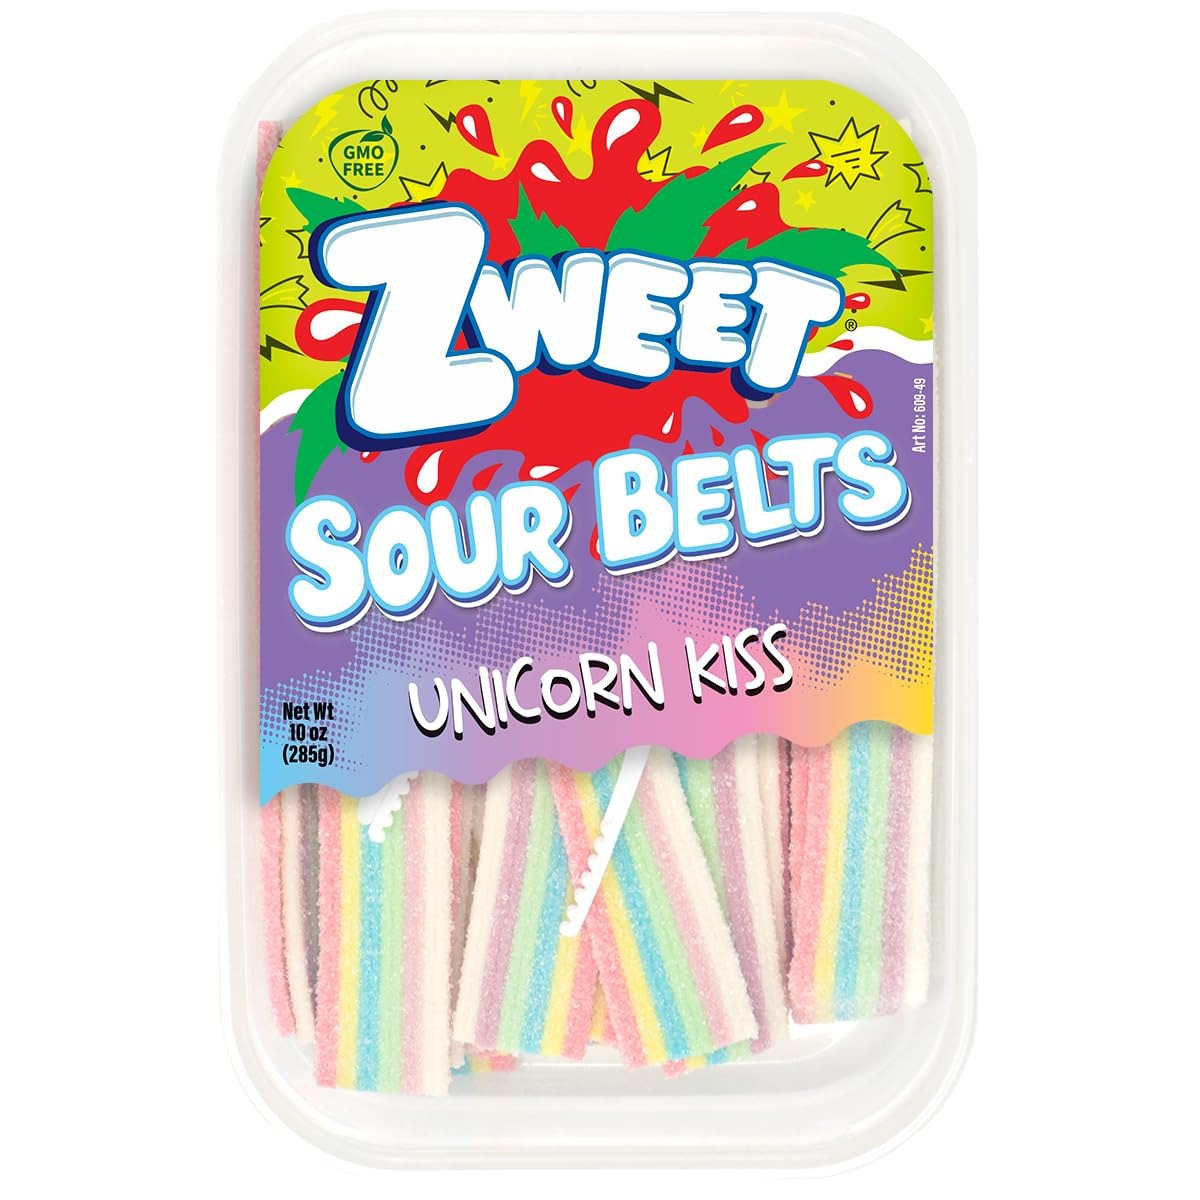
Item Name: Zweet Sour Unicorn Kiss Belts -10 oz. Tub
Bullet Point 1: Zweet Licorice Belts are packed with fruity flavor and a sweet and sour punch.
Bullet Point 2: These chewy candies are a fun treat for everyone! Available in a range of delectable flavors, you'll have a hard time choosing a favorite!
Bullet Point 3: 10oz containers hold a share-able batch of delicious candy, perfect for putting out for parties, sharing with friends or munching on your own! Resealable and reusable! Isn’t life Zweet!
Bullet Point 4: Each tub contains approximately 30 pieces.
Bullet Point 5: Certified Kosher Parve
Bullet Point 6: Halal Certified
Bullet Point 7: Contains: GLUTEN.
Value: 10.0
Unit: Ounce

Price: 2.97